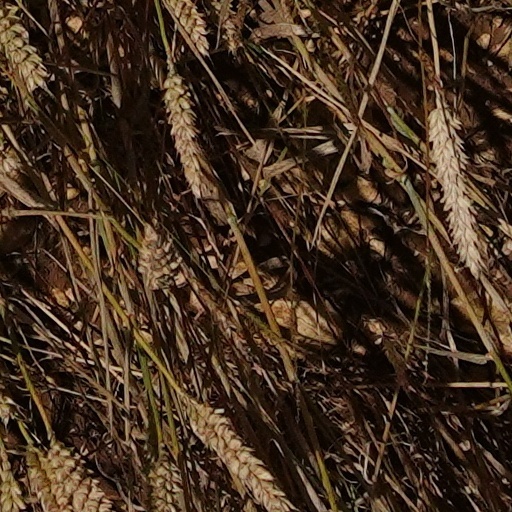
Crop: wheat